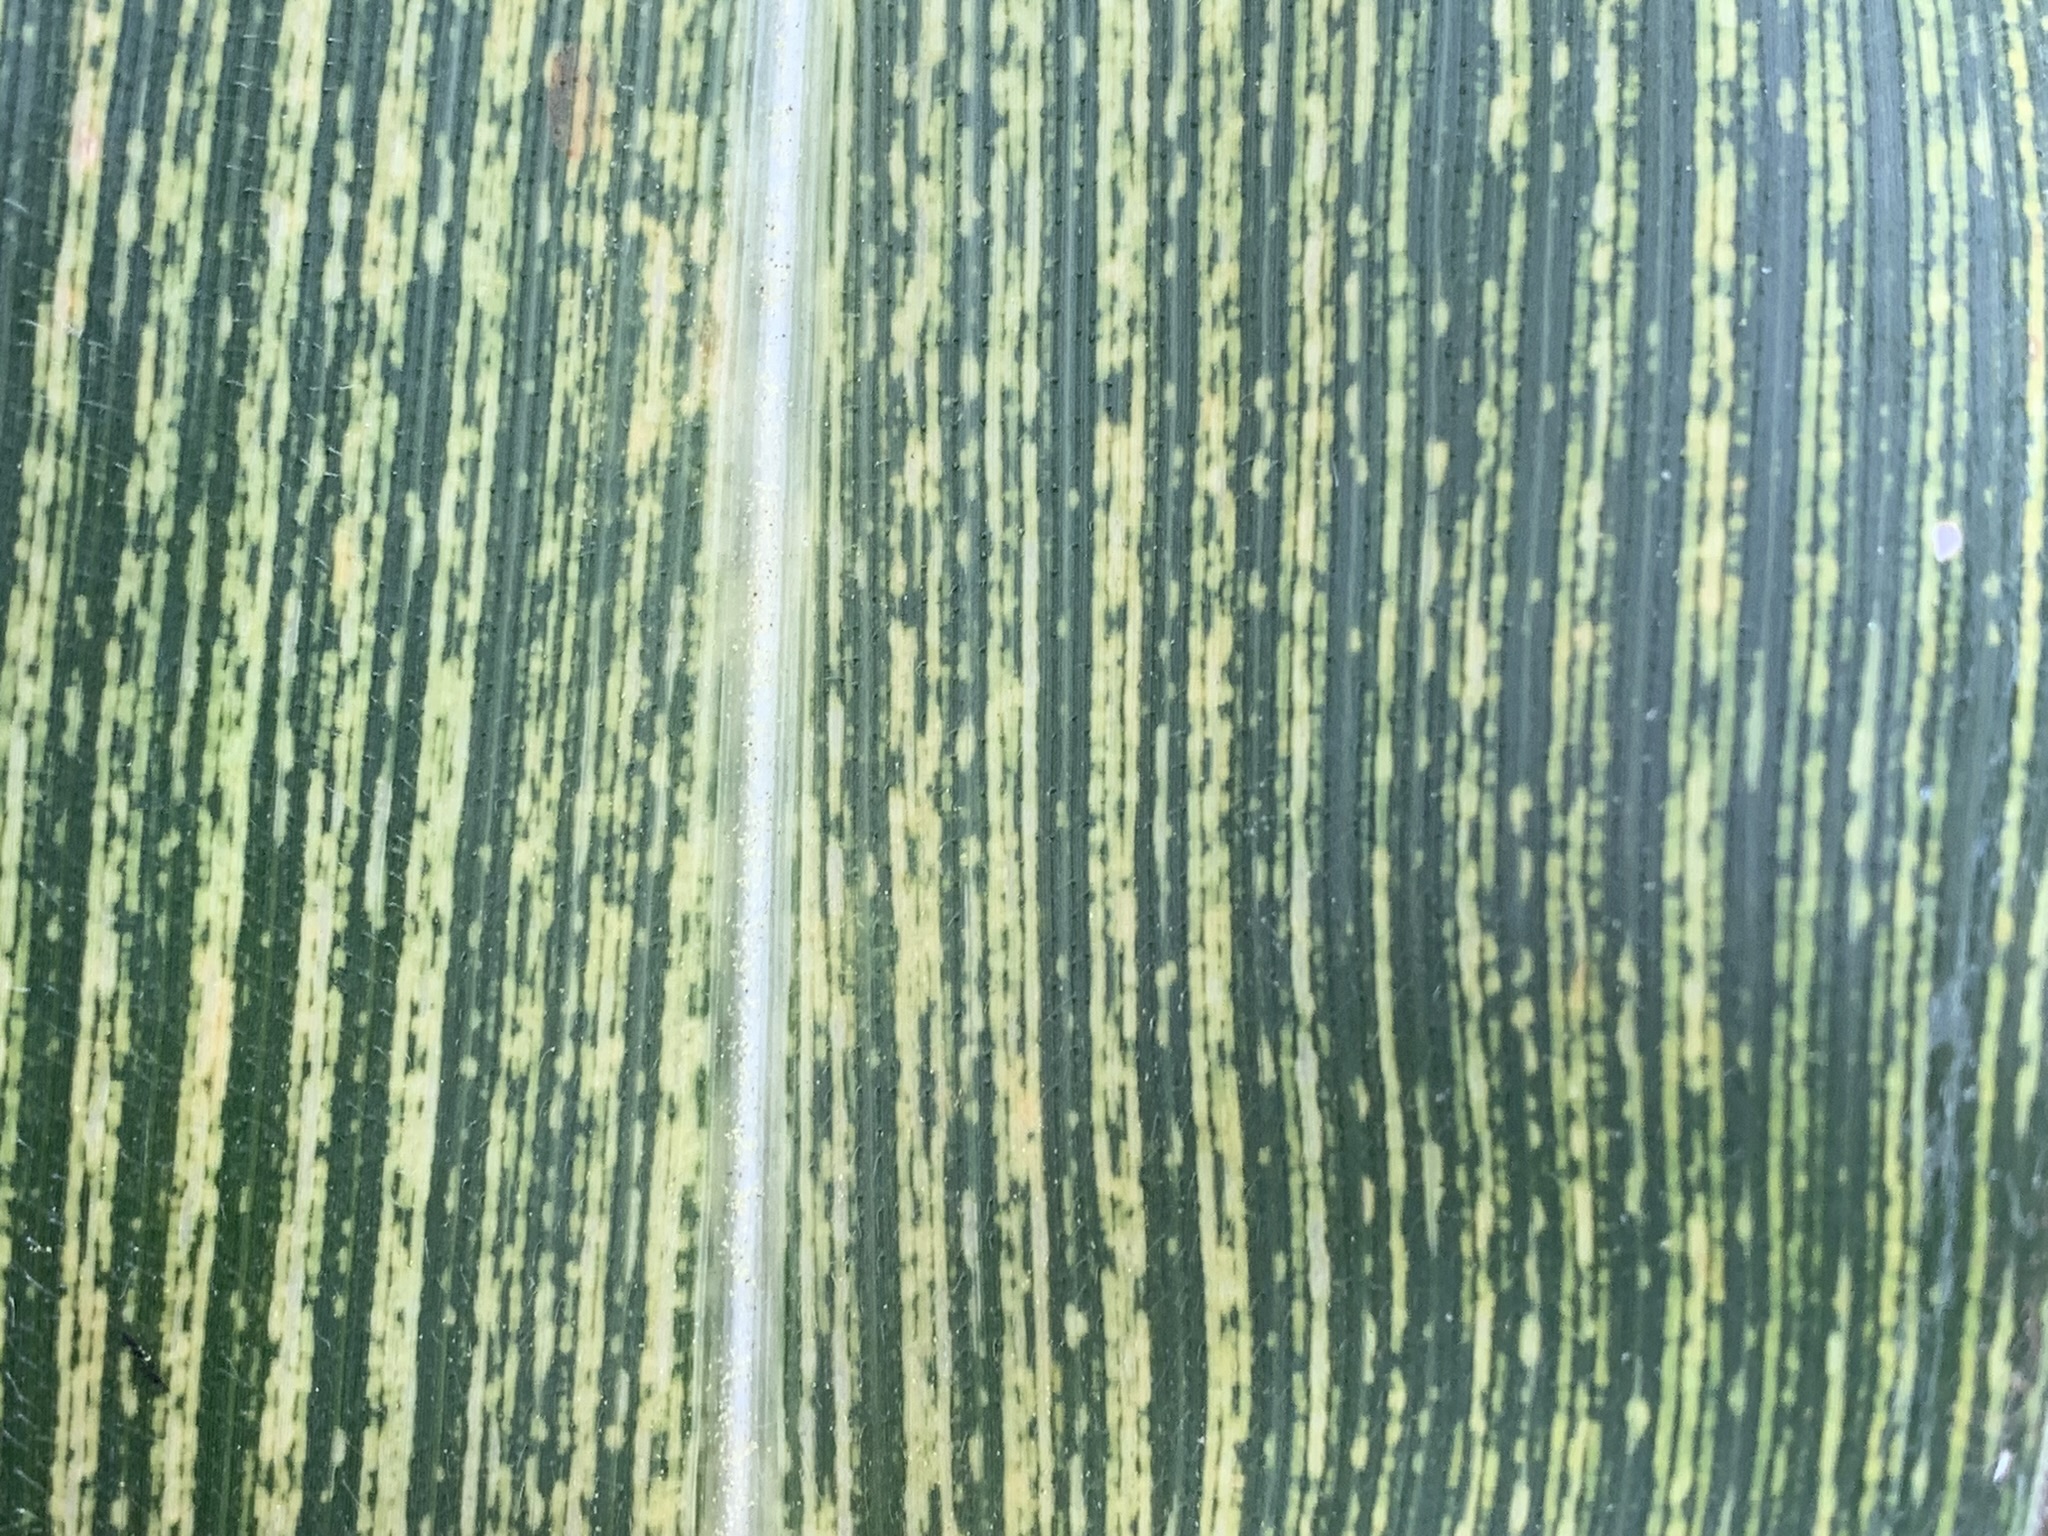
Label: MSV